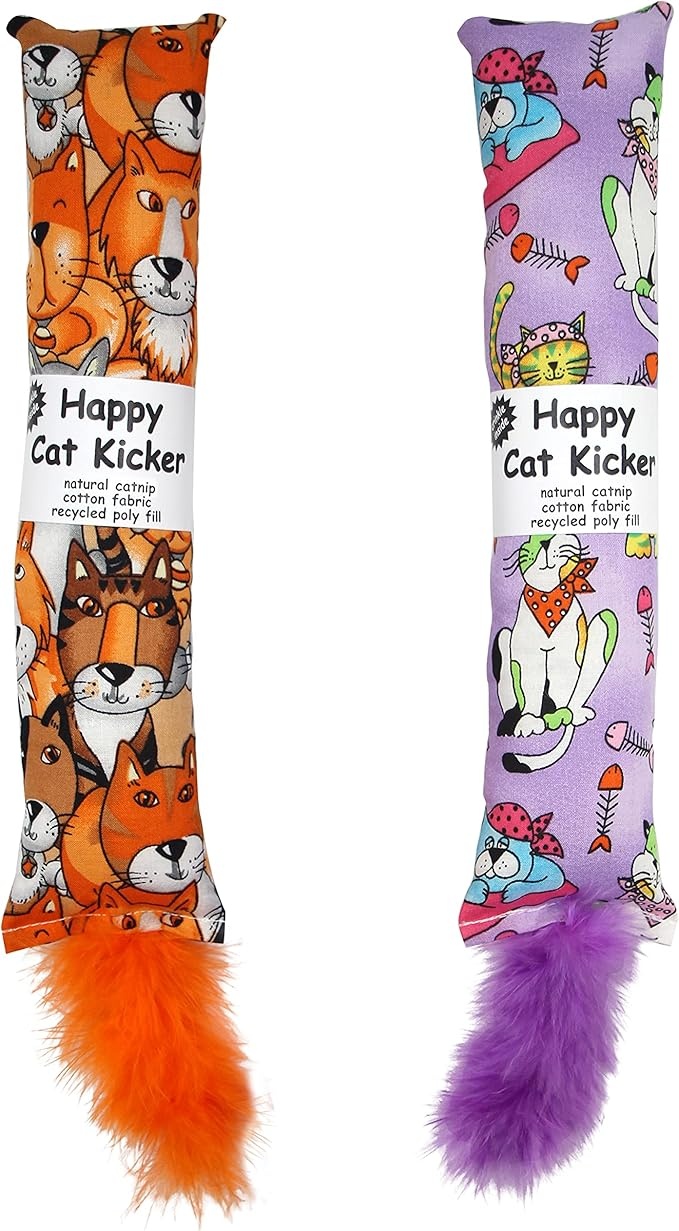
2 Pack Natural Interactive Catnip Cat Kicker with Feathers, Bite Resistant Chew Toy, Crinkle Kicker, Accessories for Indoor Cat
Brand: Jumpaws
About This 【Qualified Material】Your pet's health is our first priority. Made with natural catnip, the cat kicker helps relieve pet's anxiety and stress in a safe way. They can play it without any worry! 【Interesting Design】Crinkle material and feather design. The toys are made with kick and sound features, making it more attractive to your furry friends. It can easily rise their interest. With the catnip toy, can you keep your pets exercising. 【Suitable for All Age】Ideal for all phrase of cat's life, this catnip filled cat toy is suitable for small kittens to full-grown adult cats. It's a essential cat supply and perfect gift for pets for Halloween, Christmas, birthday and other holidays. 【Package Content】The package includes 2 toys. The superb material with cute design is perfect for catnip toy, you can use it to attracts cats and accompany with them. *Reminder: No toy is indestructible. Do not leave toys with unsupervised pets. Remove and replace toy if damaged. 【Product Safety Instructions and Warnings】Pets should be supervised while playing with toys and all damaged toys should be discarded
Category: Animals & Pet Supplies > Pet Supplies > Cat Supplies > Cat Toys > Catnip Toys